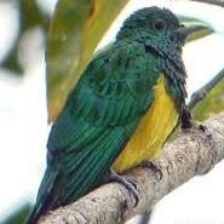
Species: AFRICAN EMERALD CUCKOO
Scientific name: CHRYSOCOCCYX CUPREUS